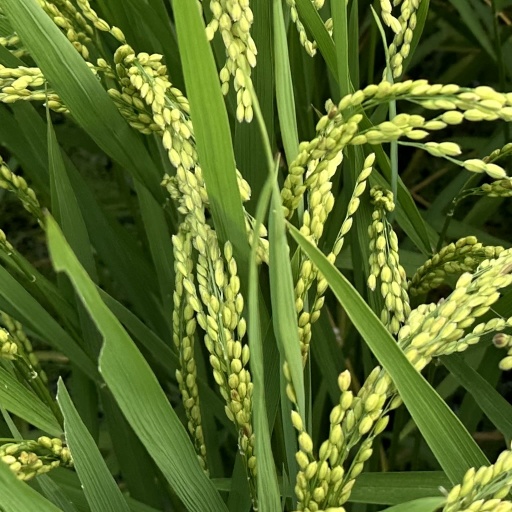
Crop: rice